Oedipus the King (film)

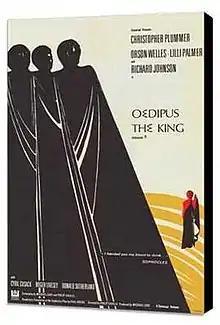

Oedipus the King is a 1968 British film adaptation of the Sophoclean tragedy "Oedipus Rex", directed and co-written by Philip Saville. It stars Christopher Plummer as the title character, Orson Welles as Tiresias, Lilli Palmer as Jocasta, Richard Johnson as Creon and Donald Sutherland as the leading member of the Chorus, though the latter's voice was dubbed by Valentine Dyall. Saville's first theatrical film effort, the film remained highly theatrical in nature, and is known for its intensive dialogue typical of an ancient play.